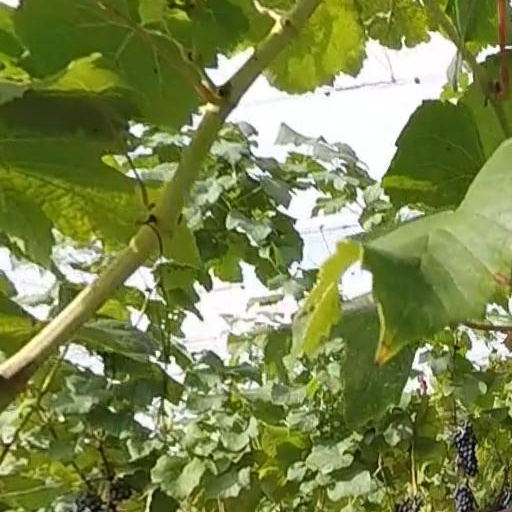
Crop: grape